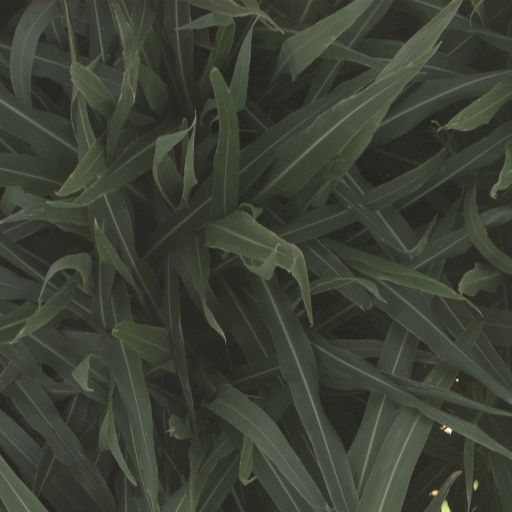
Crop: sorghum